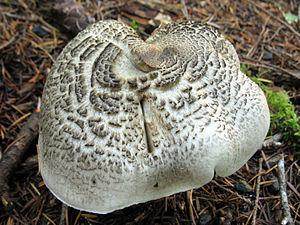
Tricholoma pardinum est une espèce de champignons basidiomycètes de la famille des Tricholomataceae. En français, ses noms vulgaires sont Tricholome moucheté, Tricholome rayé et Tricholome tigré. Il est largement distribué en Amérique du Nord et en Europe, ainsi que dans certaines parties de l'Asie. Il est souvent observé dans des hêtraies où il se développe en été et en automne.